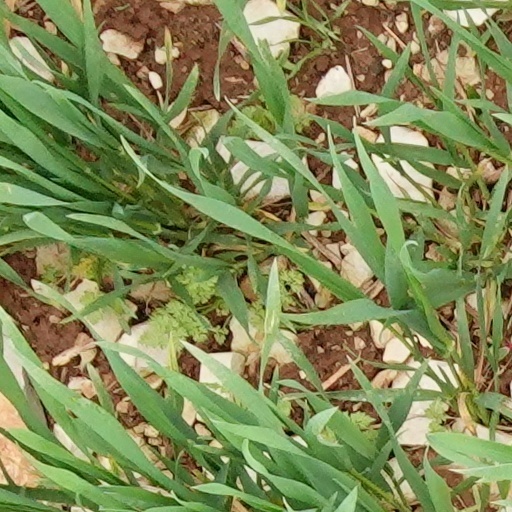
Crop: wheat